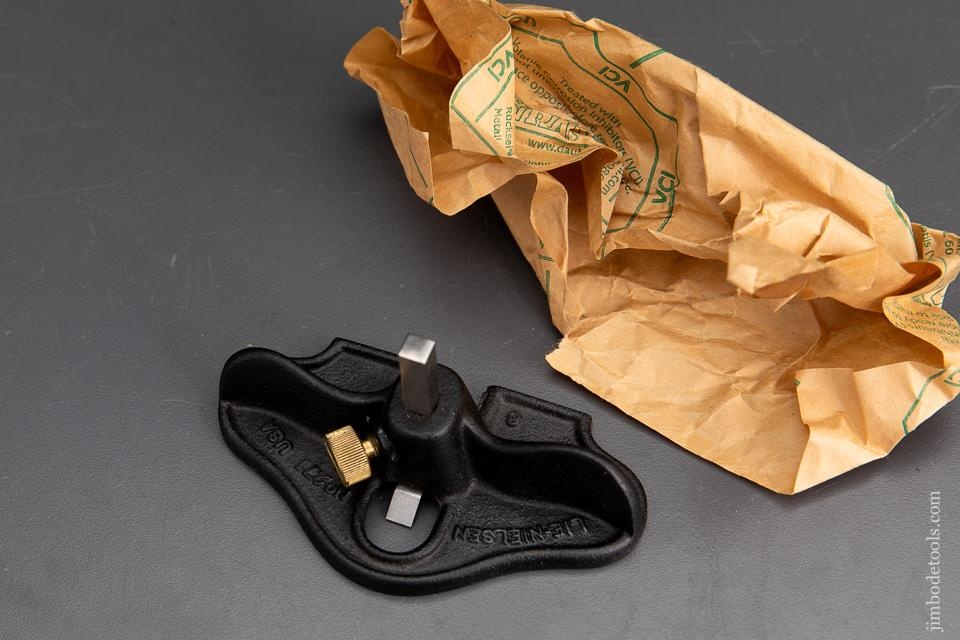
LIE-NIELSEN No. 271 Small Router Plane - 93580
Iron. Closed mouth. Unused!
Brand: Jim Bode Tools
Category: Hardware > Tools > Planes > Router Planes